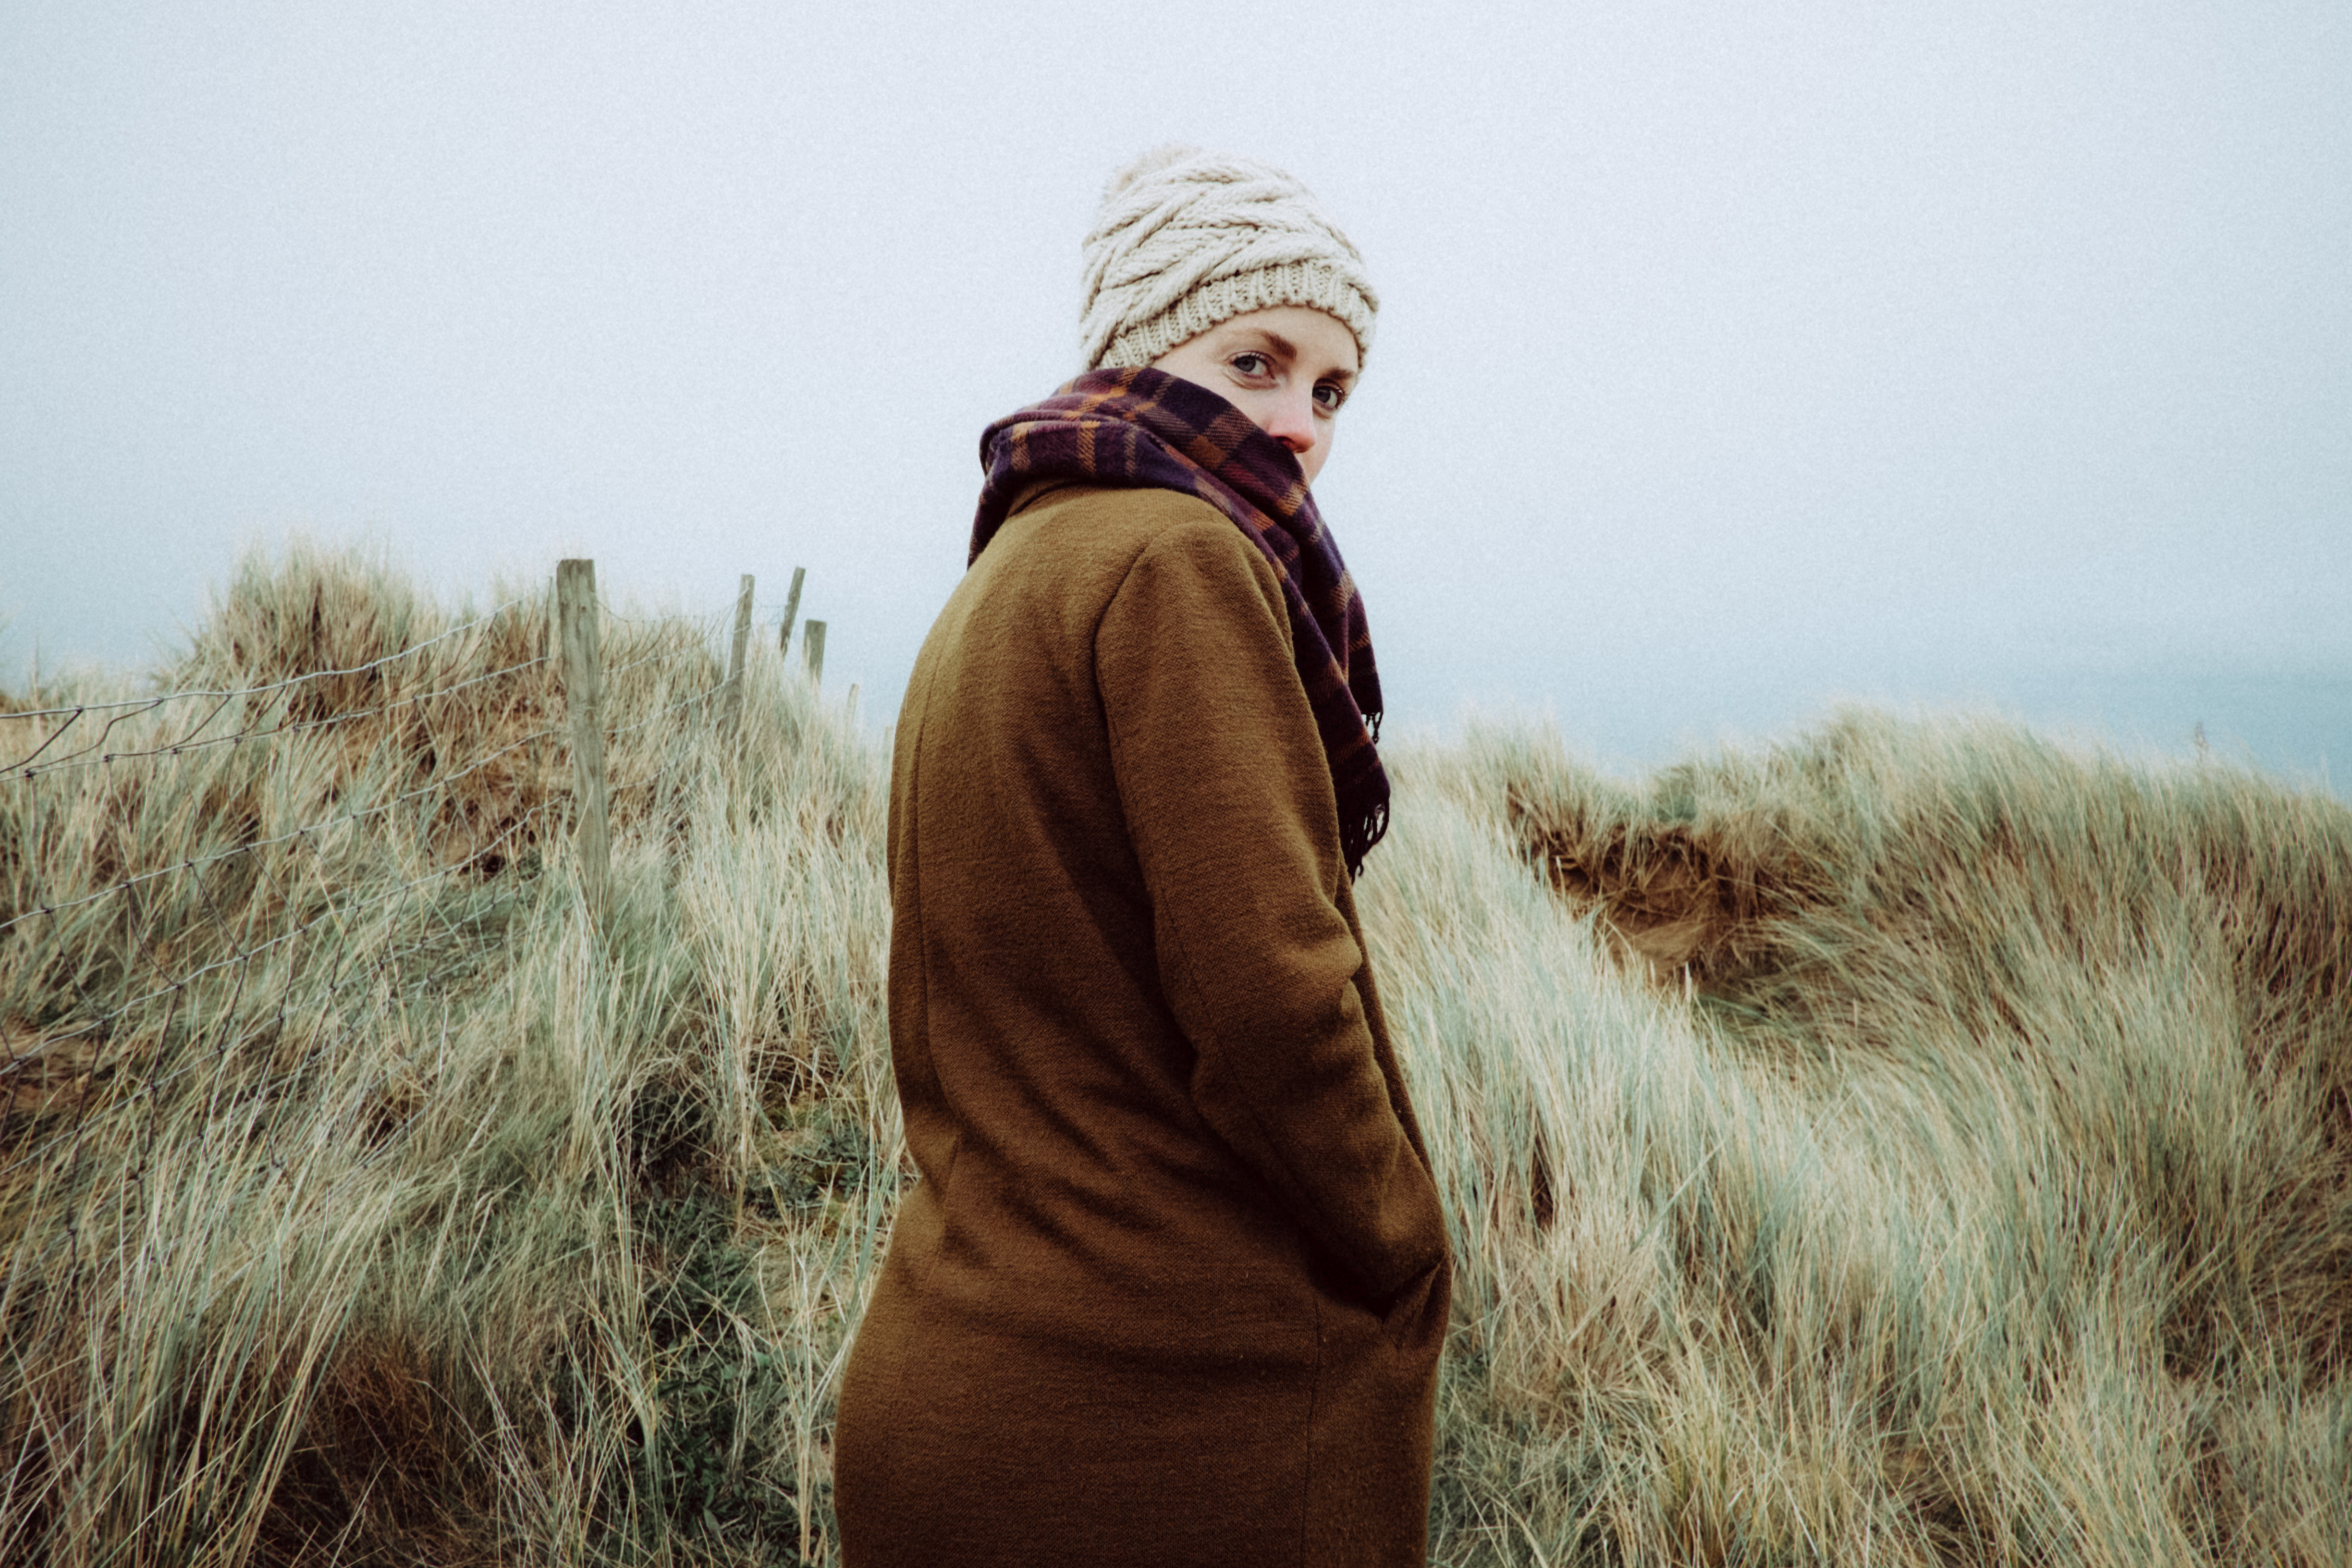
nature, grass, sand, walking, woman, female, walk, crop, agriculture, lady, season, rural area, natural environment, grass family